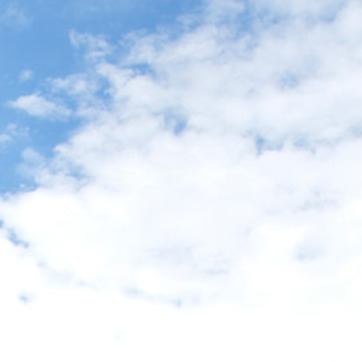
Material: sky